Évariste Régis Huc

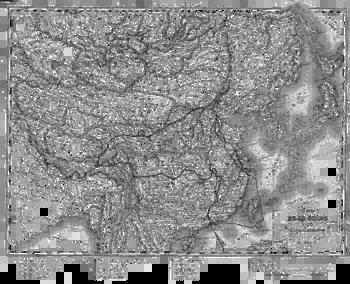
Map of Huc & Gabet's journey through China, Mongolia, and Tibet, from the 2nd edition of Huc's "Souvenirs".

Shortly afterwards, he sought the chance to work at the Lazarite mission in China, which had replaced the Jesuits' in 1783. He studied mission work and Chinese at its seminary on Macao under J.G. Perboyre (later martyred and canonized as a saint) for eighteen months.